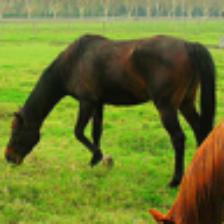
Label: NonHuman